Mississippi River floods of 2019

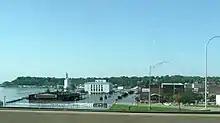
Temporary flood barriers in Burlington, Iowa failed on June 1, 2019.

Multiple locations along the Upper Mississippi River experienced record flooding. At Dubuque, Iowa, the Mississippi River was above flood stage for 85 days, eclipsing the previous record of 34 days set in 2011.